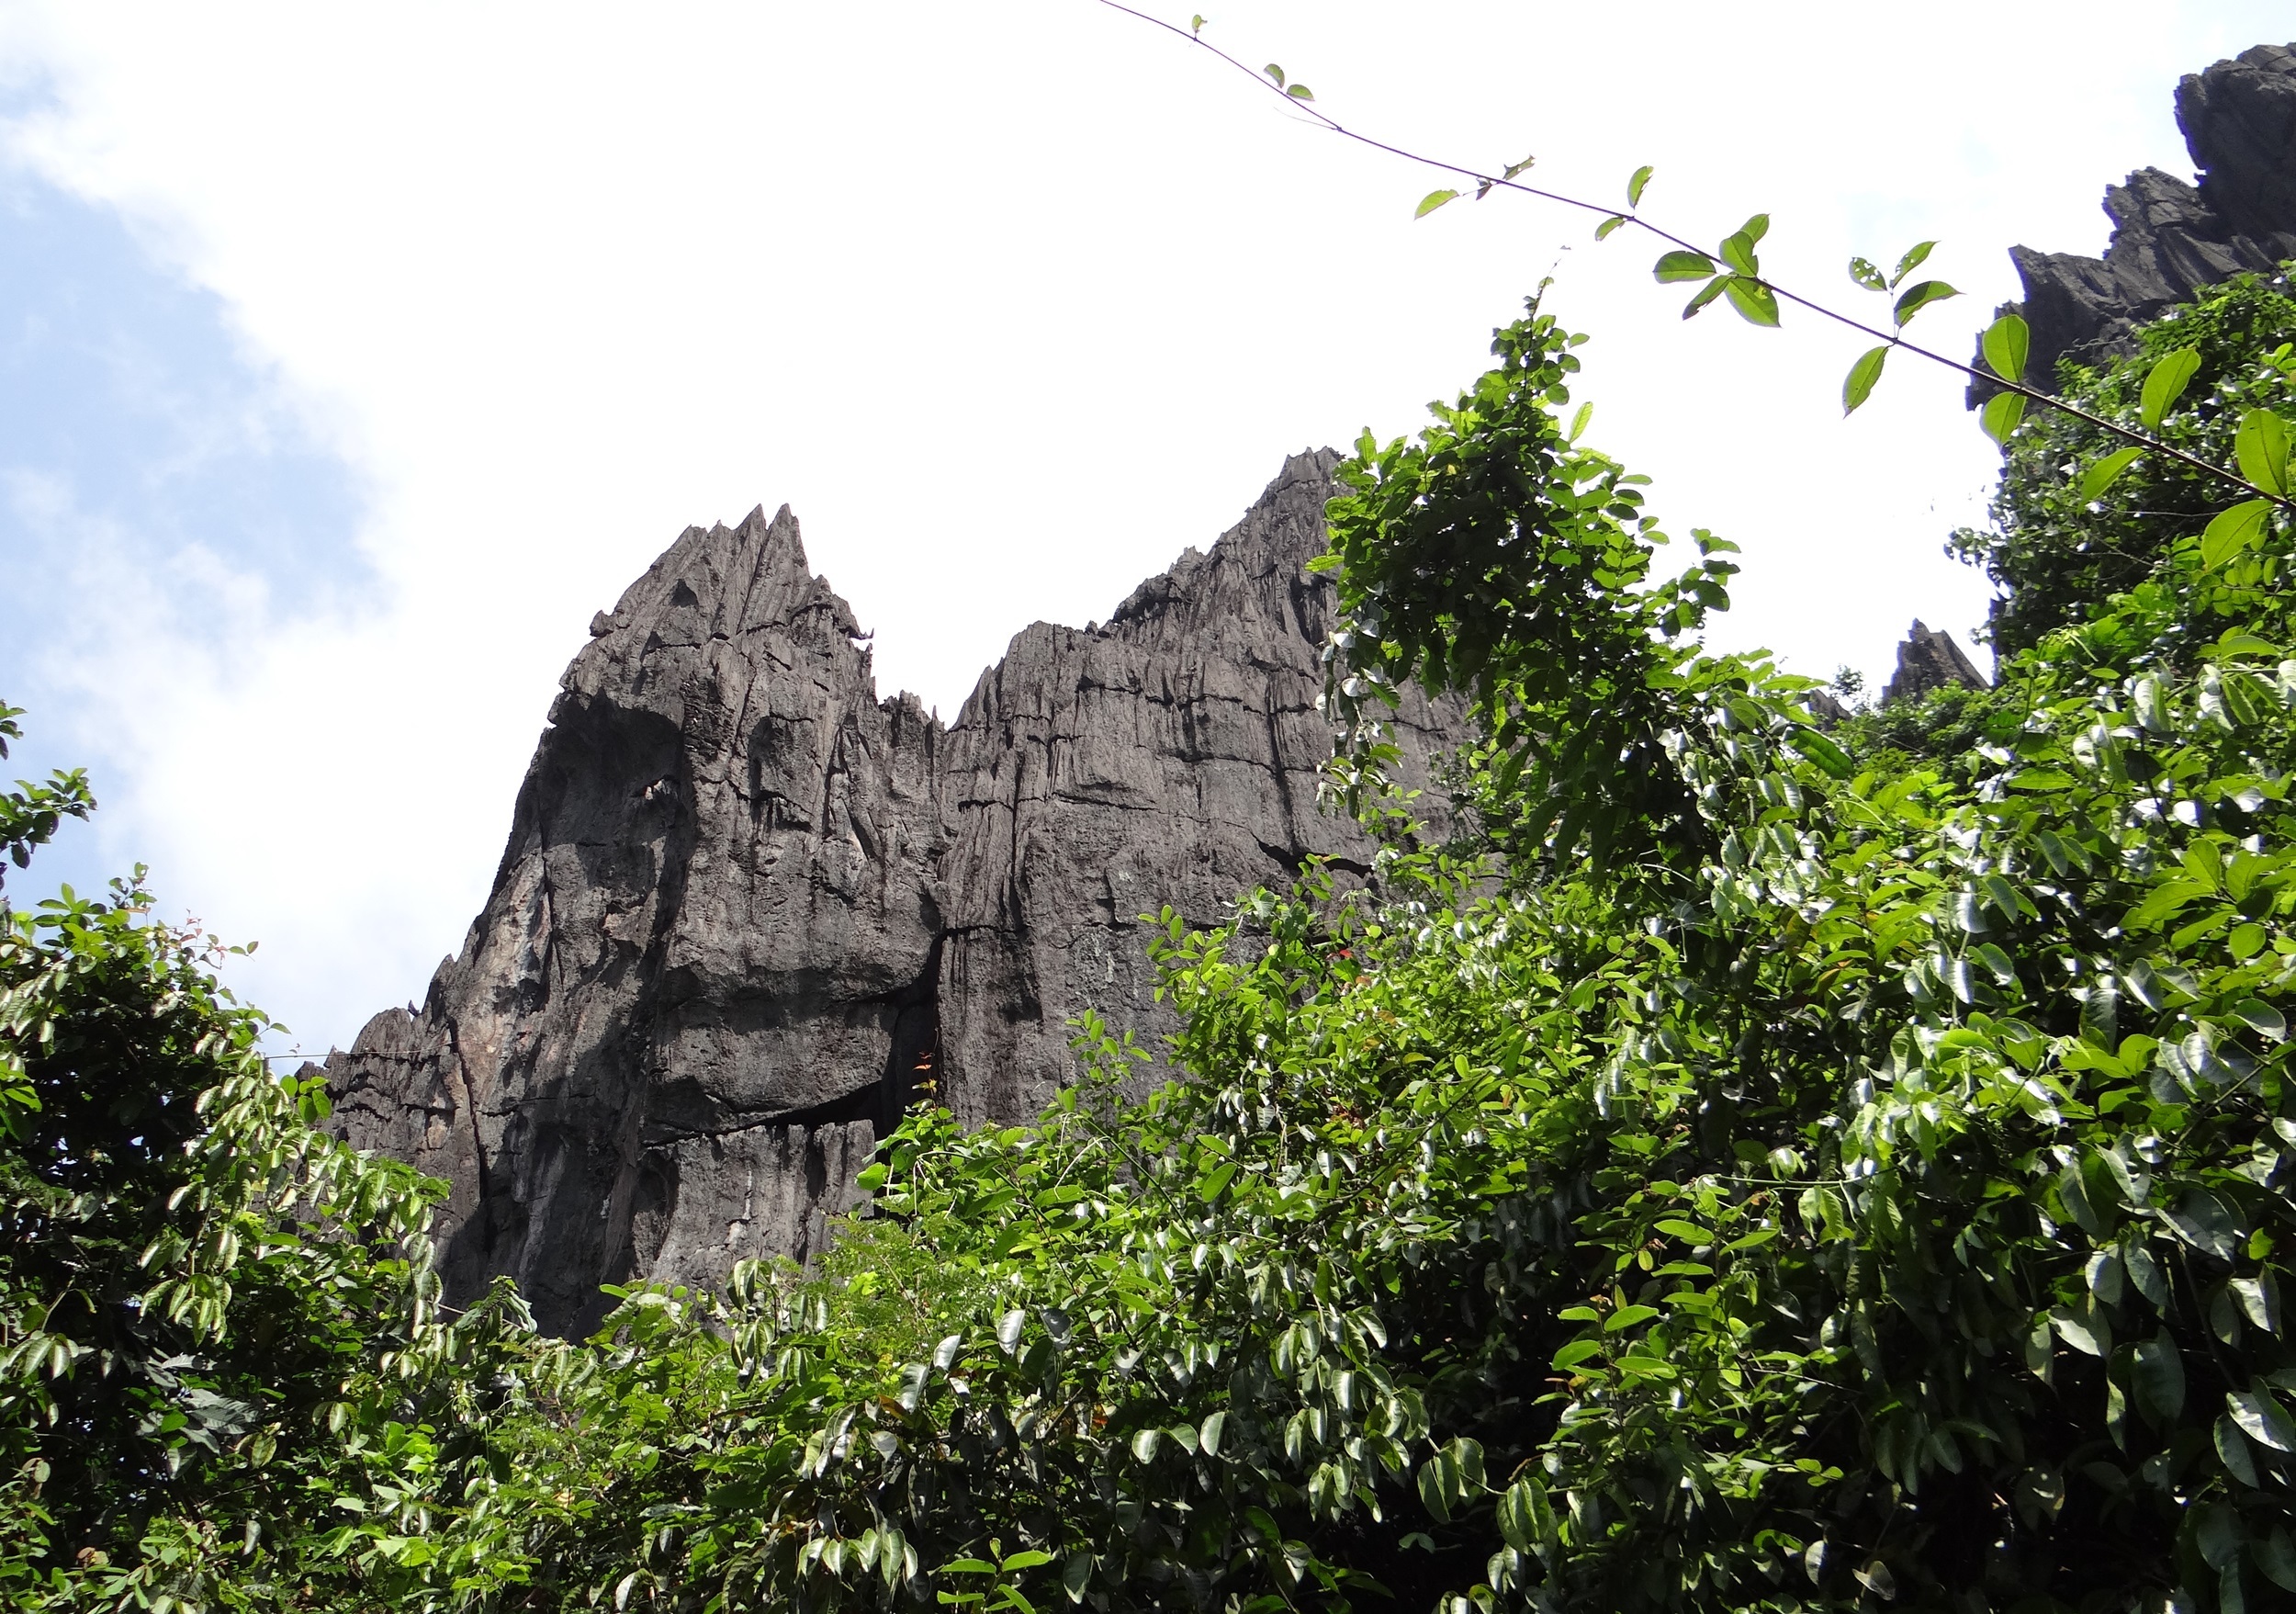
landscape, nature, rock, formation, cliff, jungle, rock formation, national park, erosion, geology, vegetation, rainforest, limestone, india, geological, karnataka, karst, yana, uttar kannada, bhairaveshwar shikhar